N'Golo Kanté

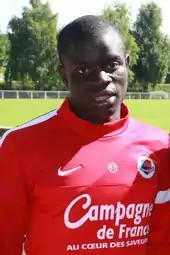
Kanté with Caen in 2013

In 2013, he joined Ligue 2 side Caen and played all 38 games in his first season as they came third in Ligue 2, earning them promotion to Ligue 1. In his second match on 9 August, he scored his first goal to equalise in a 2–1 win at Laval; he levelled again with his other goal of the campaign on 11 April 2014, in a 3–2 win at Istres.